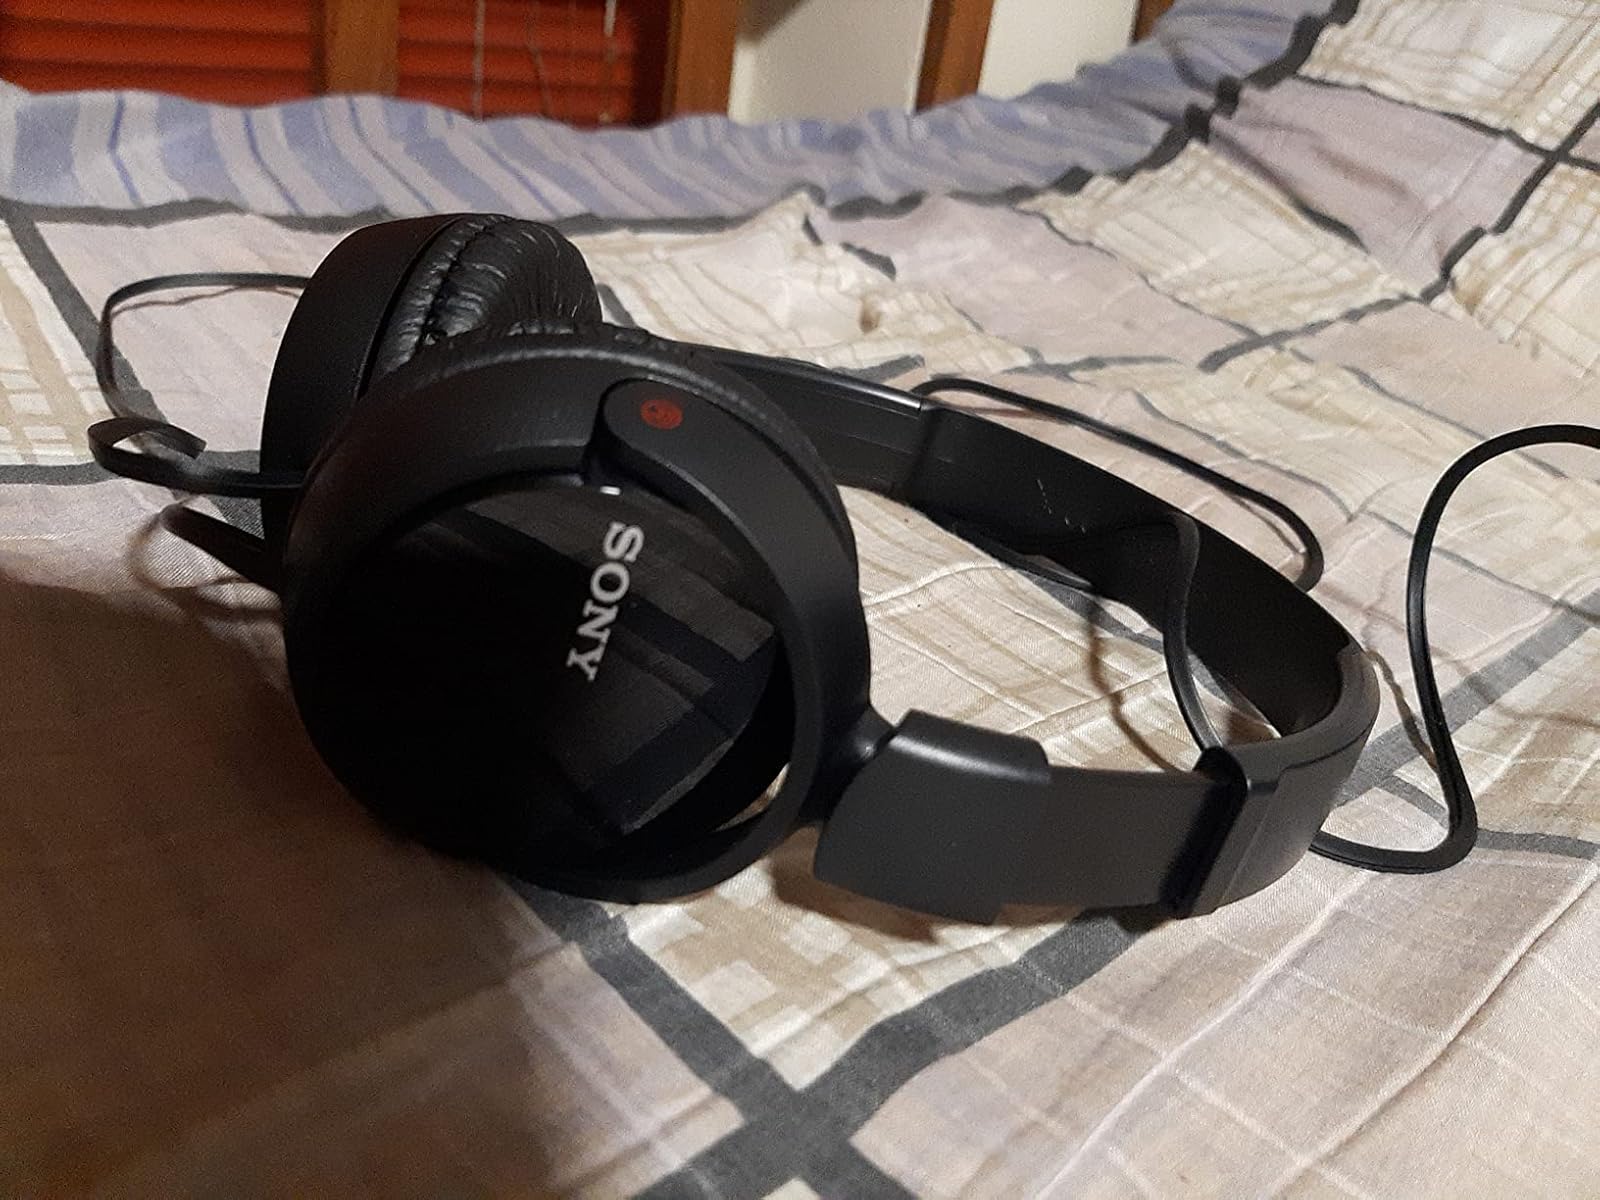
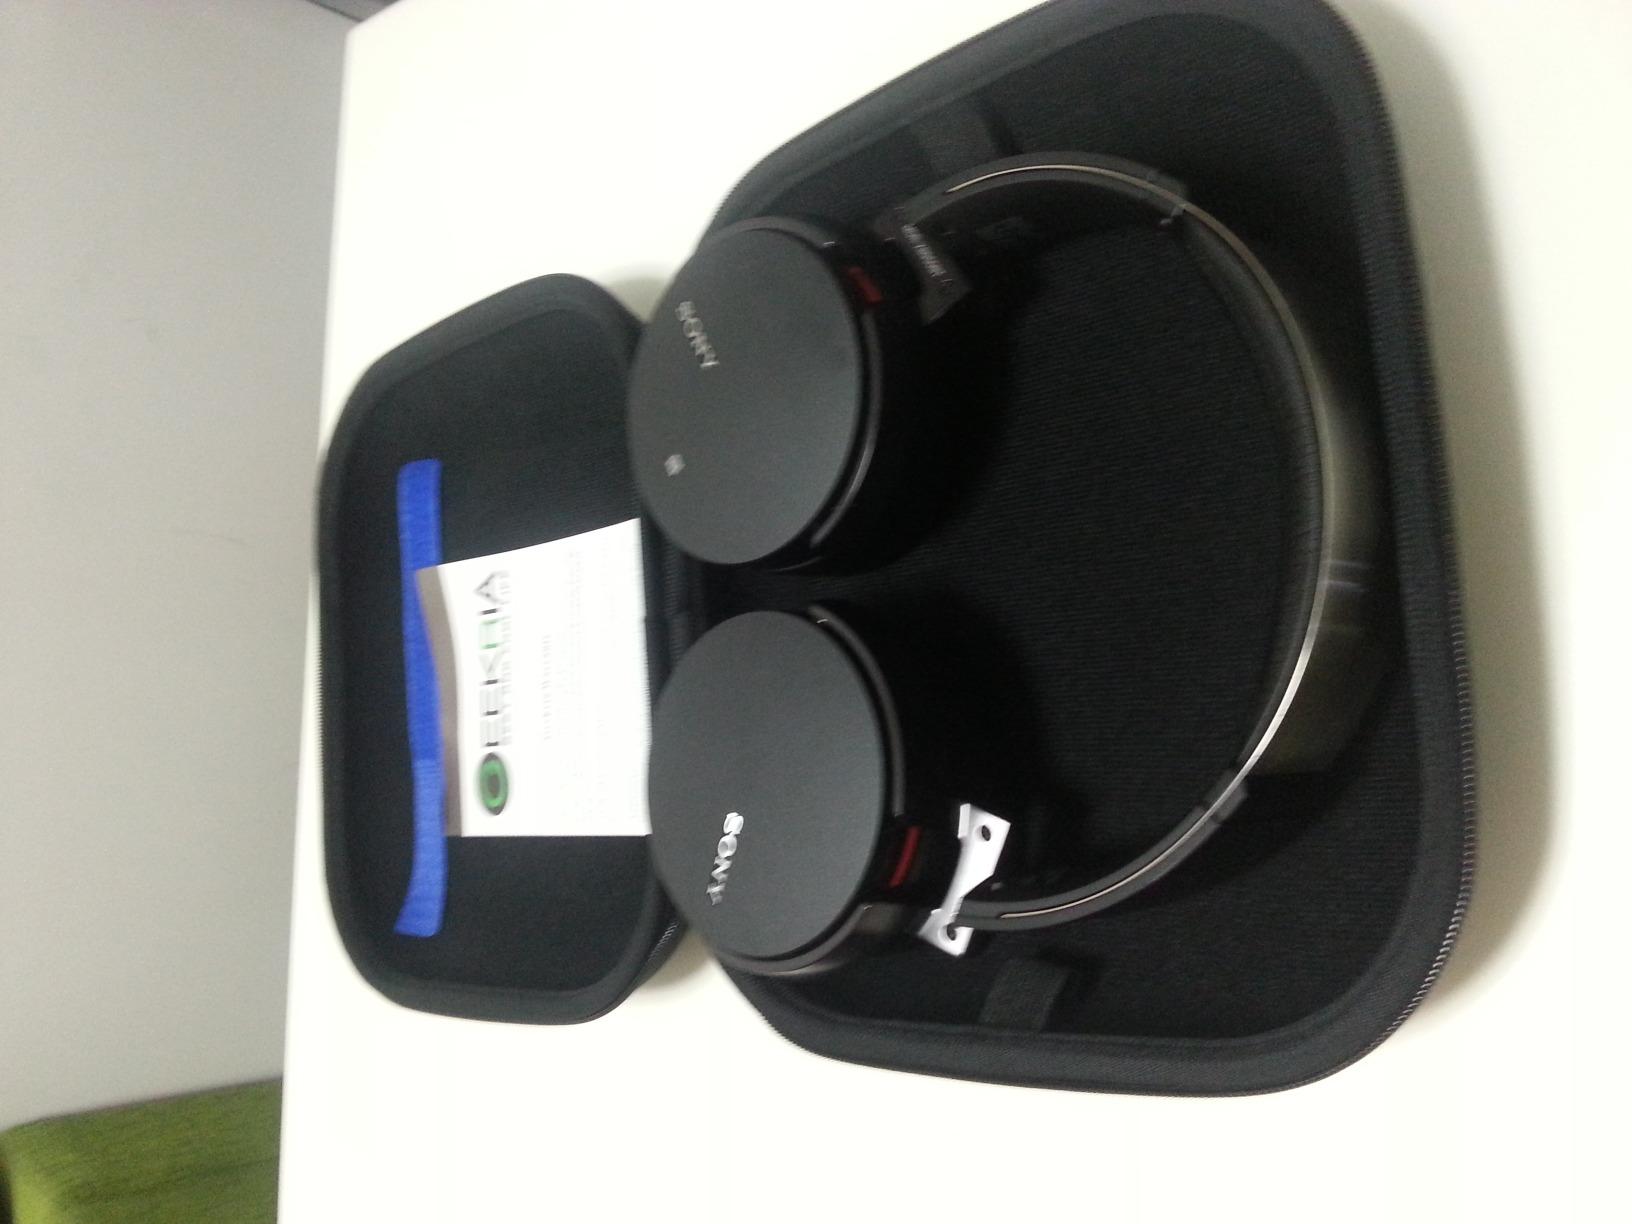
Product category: headphones
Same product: no